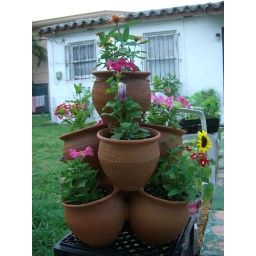
More flowers in pot facing guest house